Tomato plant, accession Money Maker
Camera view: horizontal (90 deg, fisheye); turntable rotation: 30 degrees
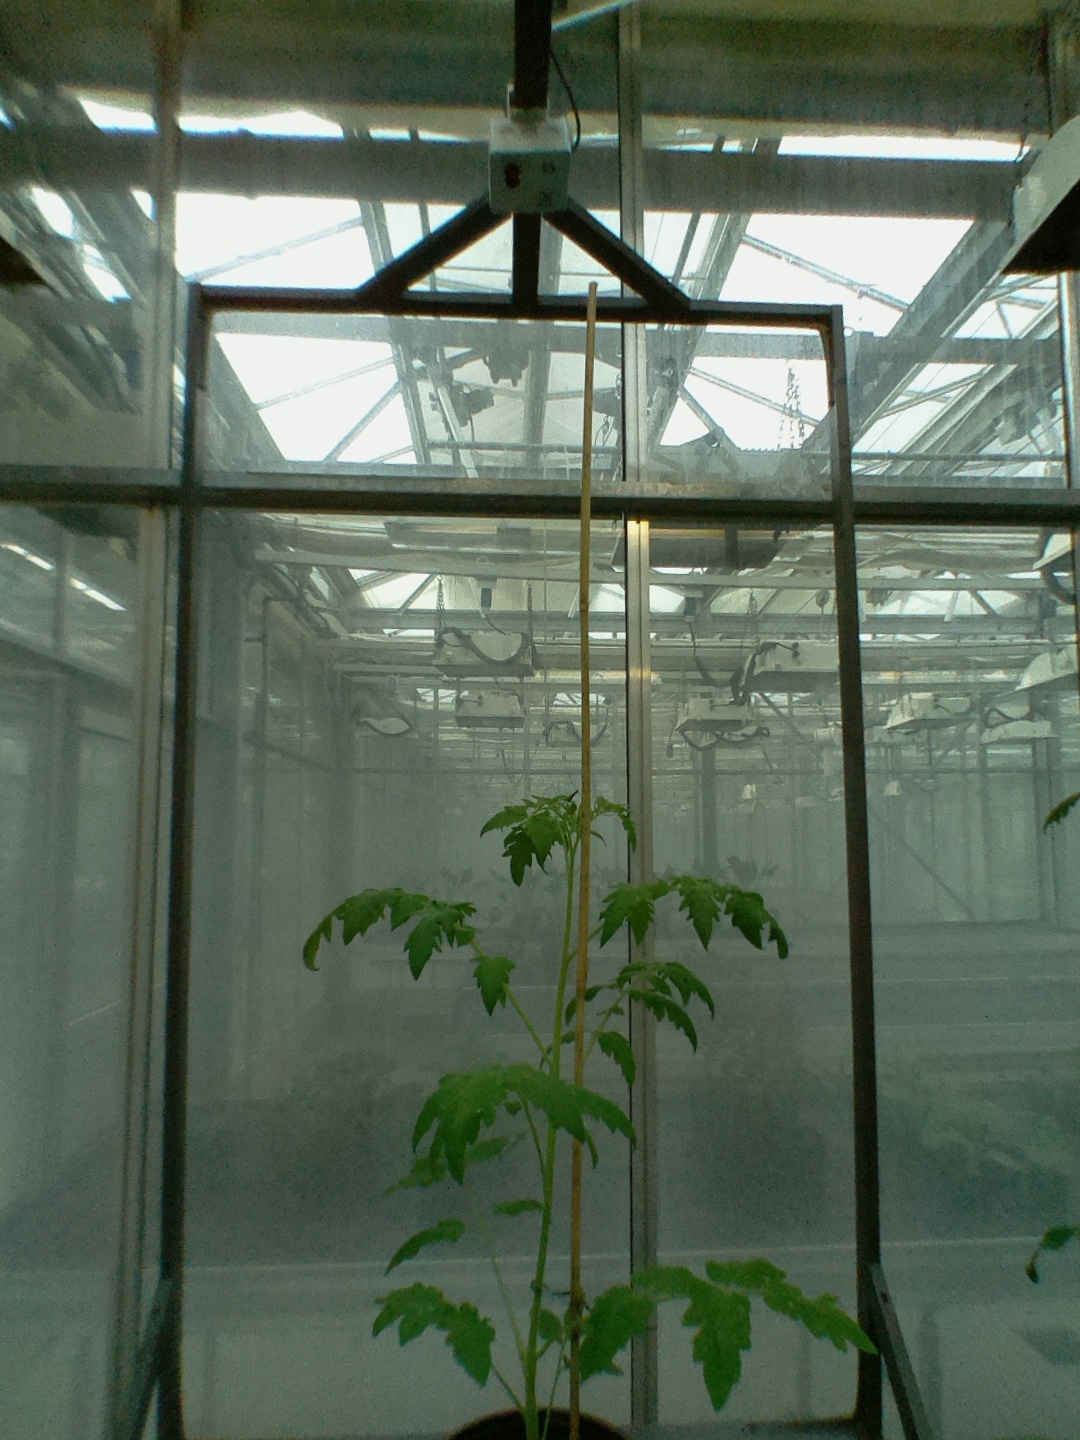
BBCH growth stage 14: 8 of true leaves visible